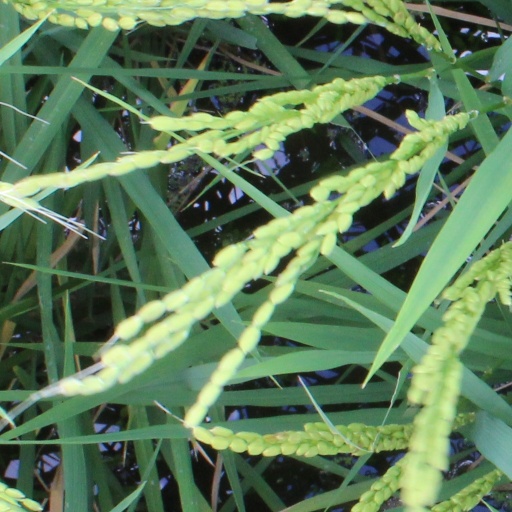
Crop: rice